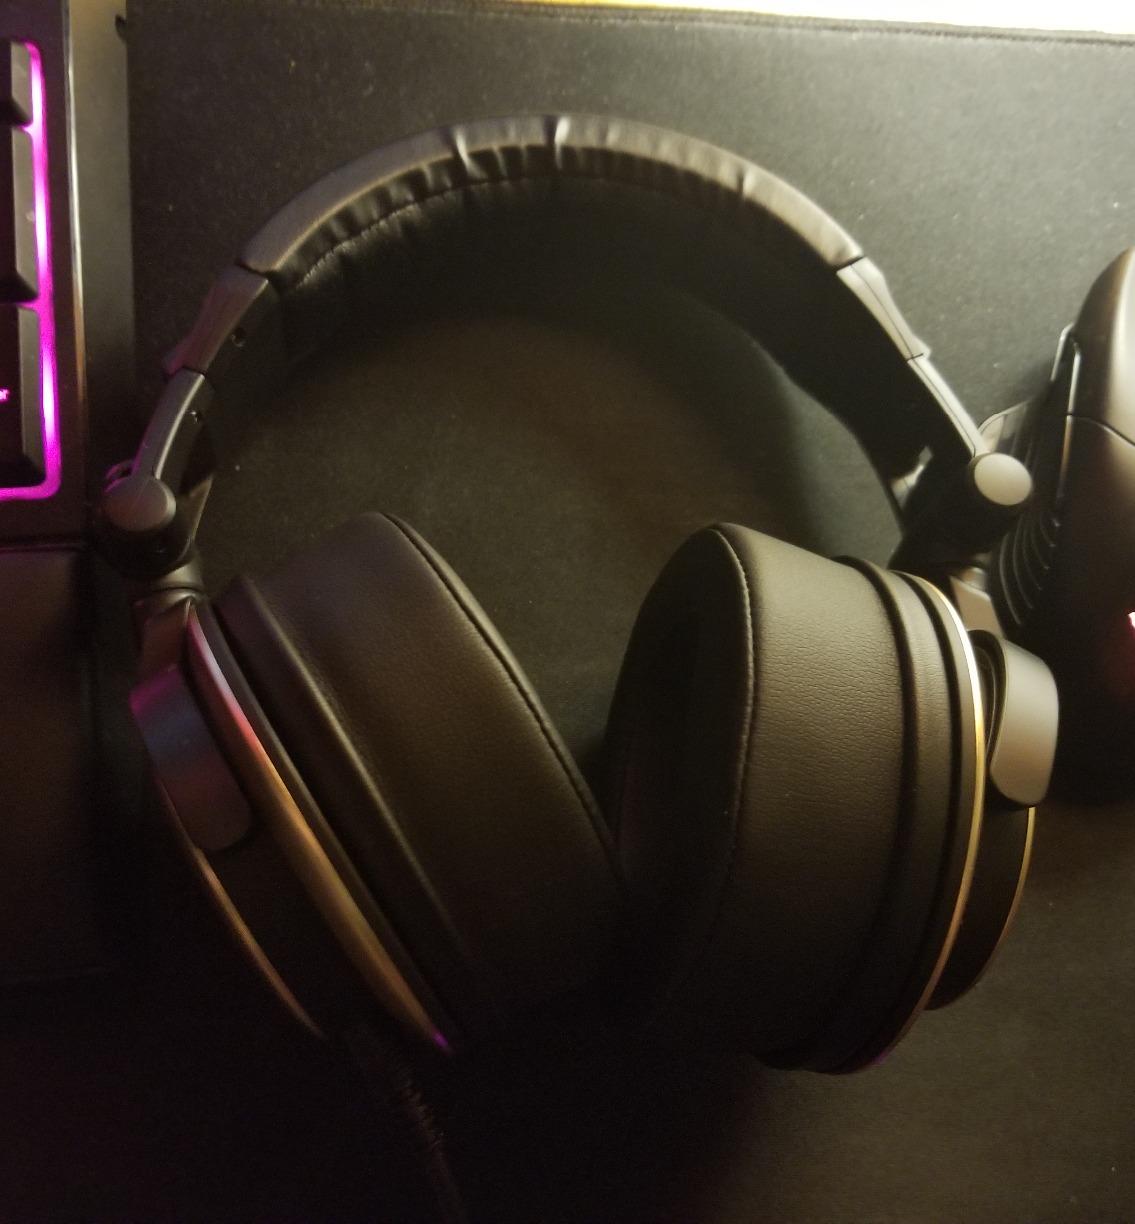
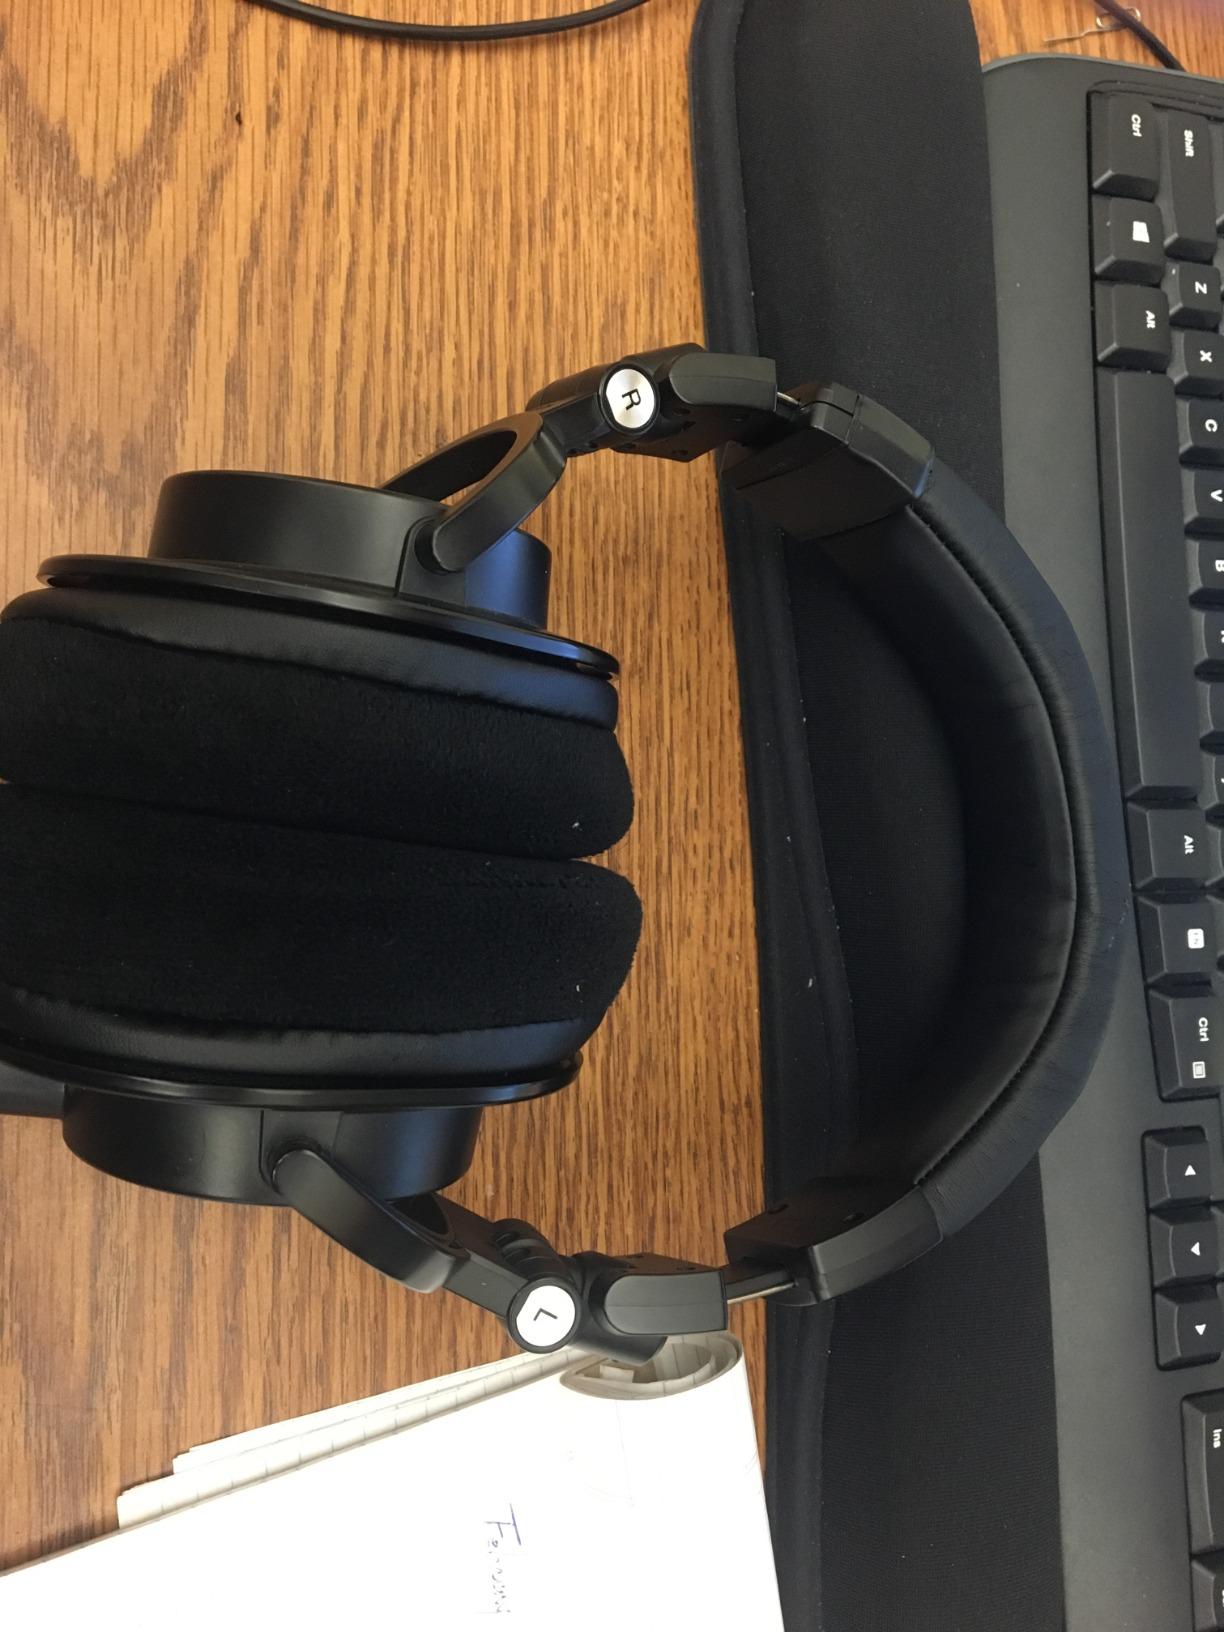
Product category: headphones
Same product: no